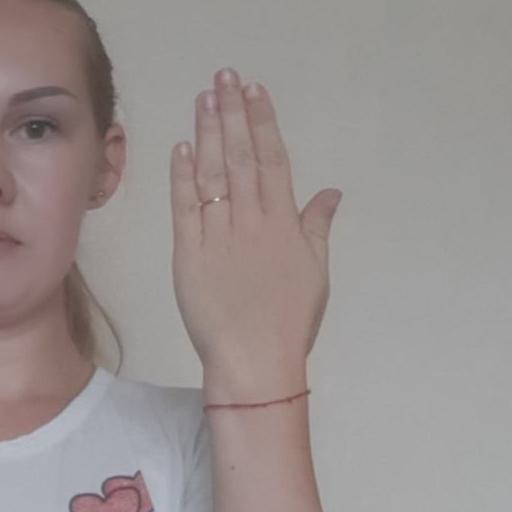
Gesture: stop_inverted